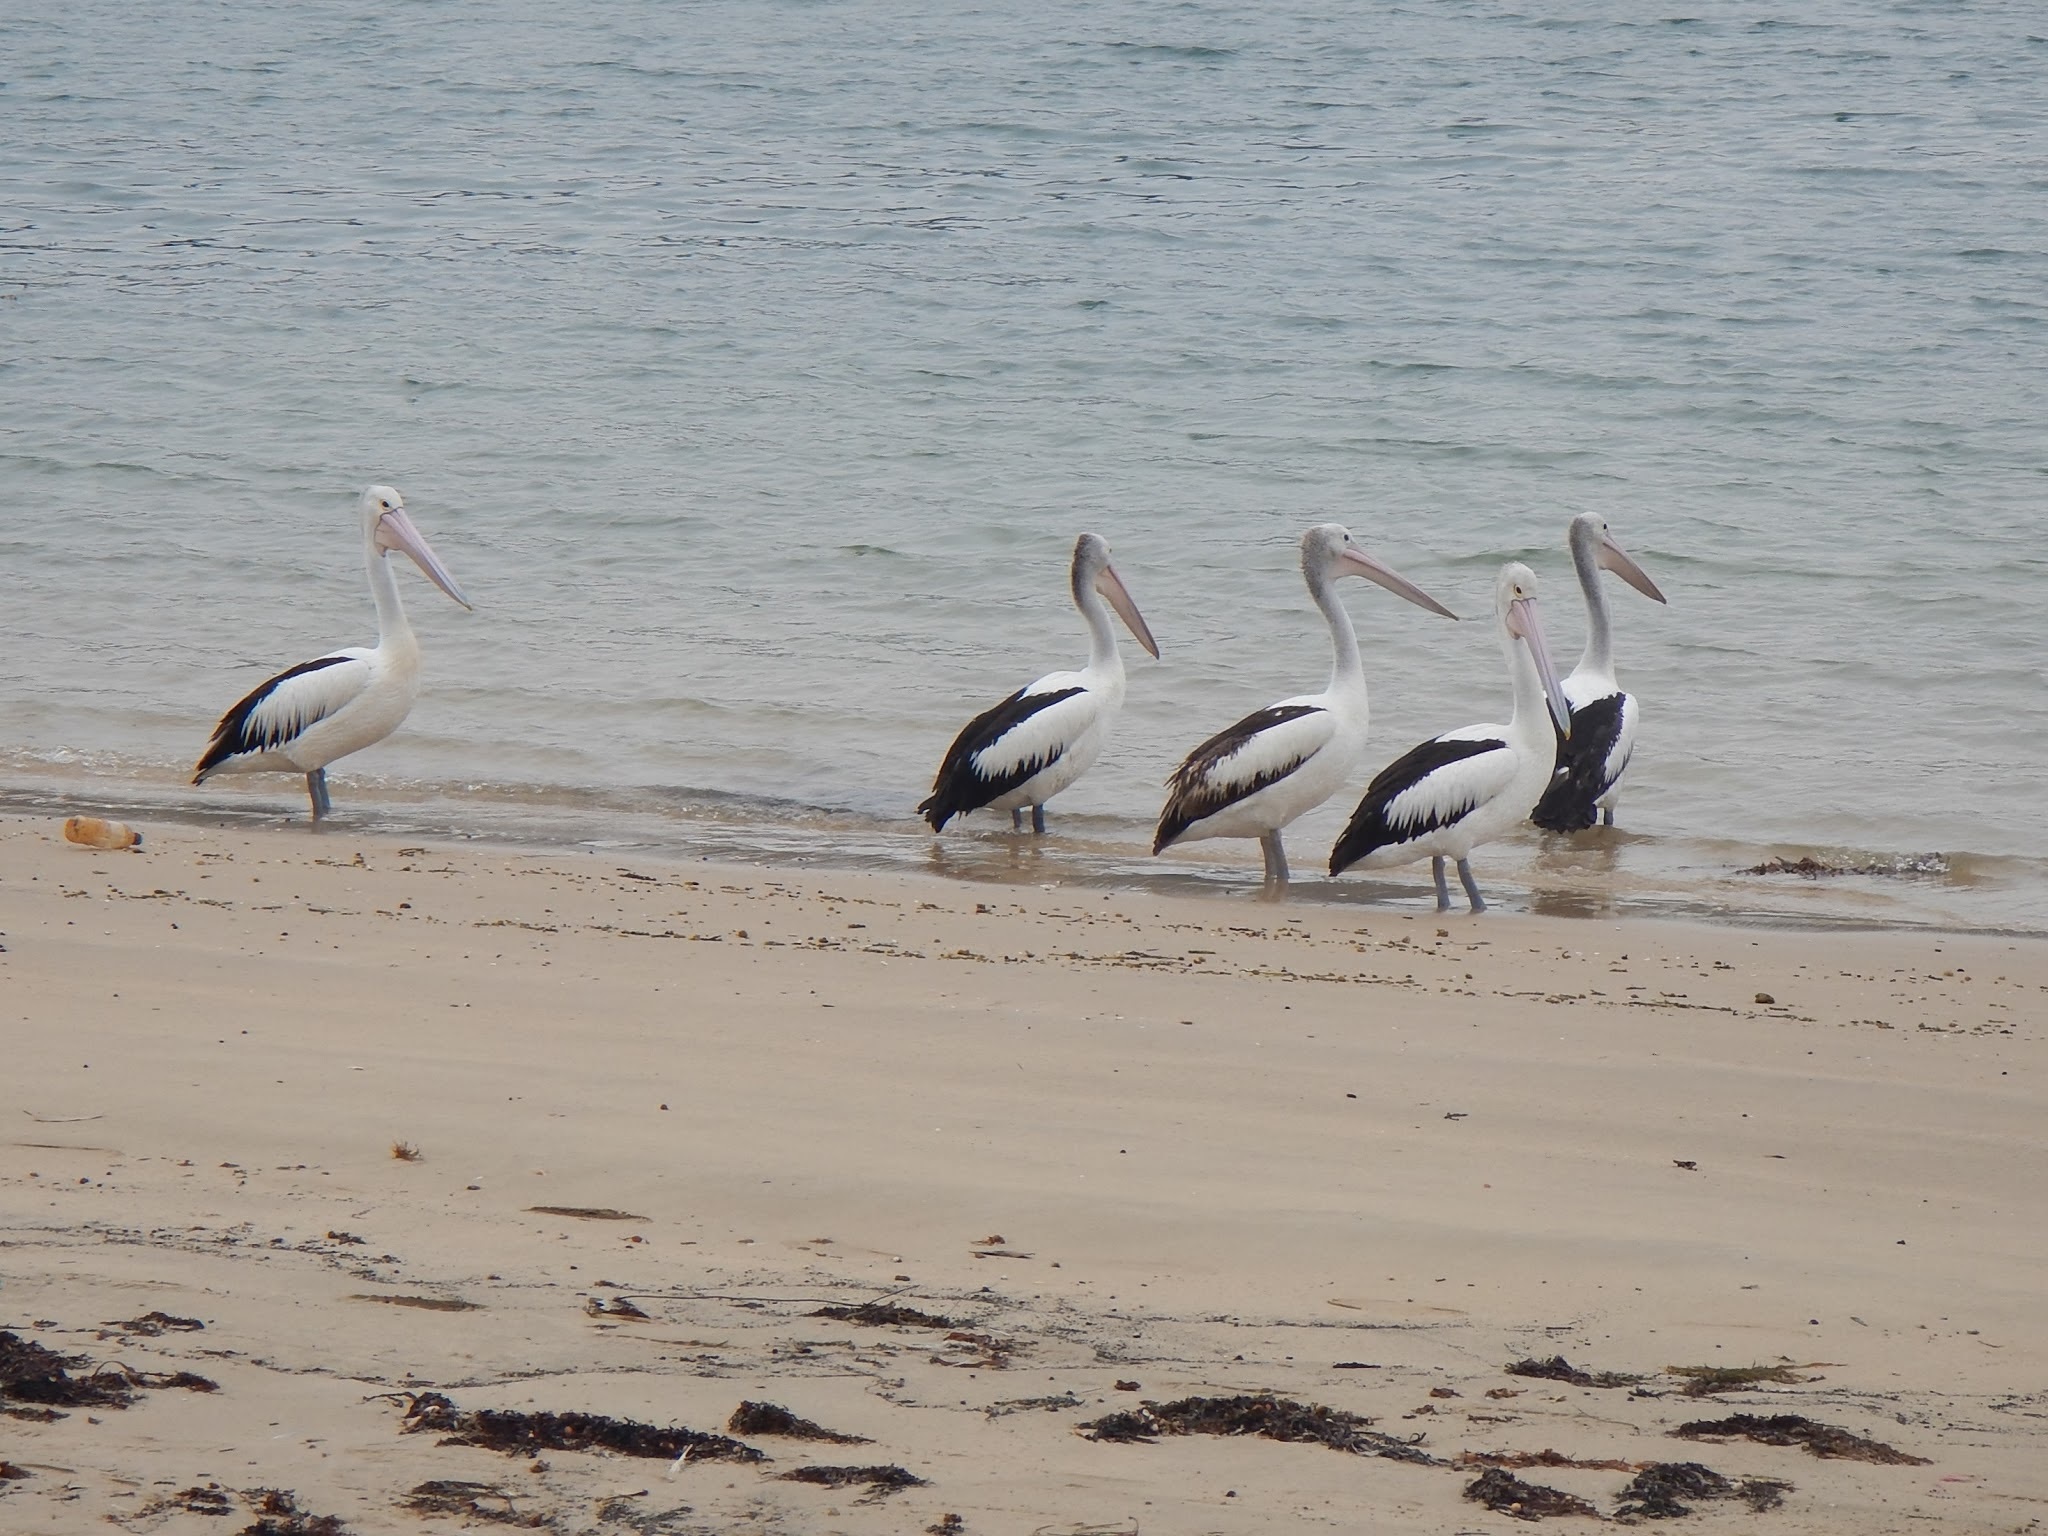
beach, sea, sand, bird, pelican, seabird, wildlife, fauna, australia, vertebrate, waterbird, mudflat, australian pelicans, pelecanus conspicillatus